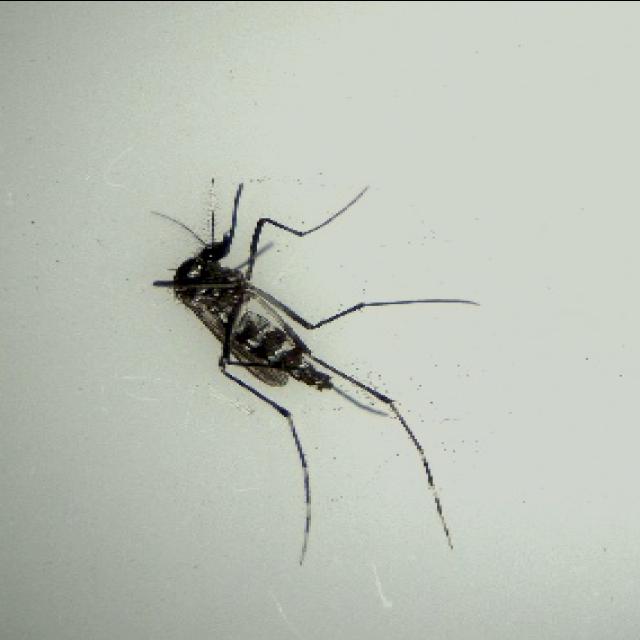
Species: aedes_albopictus